List of free-trade zones in the United Arab Emirates

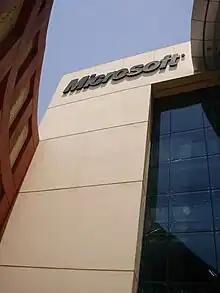
The Microsoft sign at the entrance of the Dubai Microsoft campus, Dubai Internet City

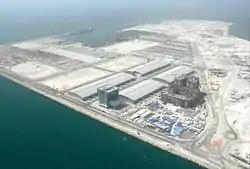
Dubai Maritime City, Dubai under construction in 2008

A free zone authority is a designated economic area governed by its own set of regulations, which differ from those applicable to businesses outside the zone. Companies operating within free zones are typically non-customer-facing businesses, such as those involved in import/export, online operations, and other business activities that do not involve direct dealings with local customers.